Top of the Shops

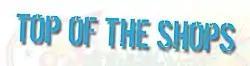
"TOTS" logo

The Top of the Shops or TOTS are the main Croatian music sales charts, issued weekly by the Croatian Phonographic Association HDU ("Hrvatska diskografska udruga"). The charts are a record of the highest selling albums in various genres in Croatia. TOTS became the official Croatian album chart in January 2006.